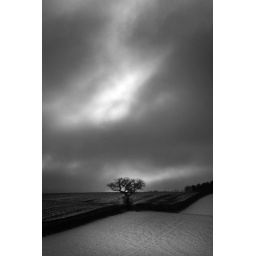
tree in Newport Pagnell field